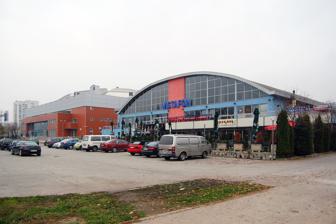
Building: Olimpijski Bazen Otoka
Country: Bosnia and Herzegovina
Year built: 2008
Indoor water arena Olimpijski Bazen Otoka Location Bulevar Meše Selimovića 83b, Sarajevo 71000, Bosnia and Herzegovina Coordinates 43°50′50.7″N 18°21′34.4″E / 43.847417°N 18.359556°E / 43.847417; 18.359556 Capacity 558 Surface 3,600 meters^2 Construction Broke ground 2005 Opened 2008 Construction cost 15.5 million KM Tenants VK Bosna Olimpijski Bazen Otoka is an indoor water arena in Sarajevo , Bosnia and Herzegovina . It is located in the Novi Grad district. Construction was finished in 2008, making it the first olympic sized swimming pool in Sarajevo. Construction started in 2005. The main pool has a dimension of 50 times 25 meters, with a depth of 2.2 meters. There are 10 lanes. There is an additional smaller pool in this building. The main pool is in regulations with FINA requirements. The construction cost was 15.5 million convertible marks , 11.5 came from city Sarajevo, 3.5 from Canton Sarajevo, and 1 million came from the BH Government. References